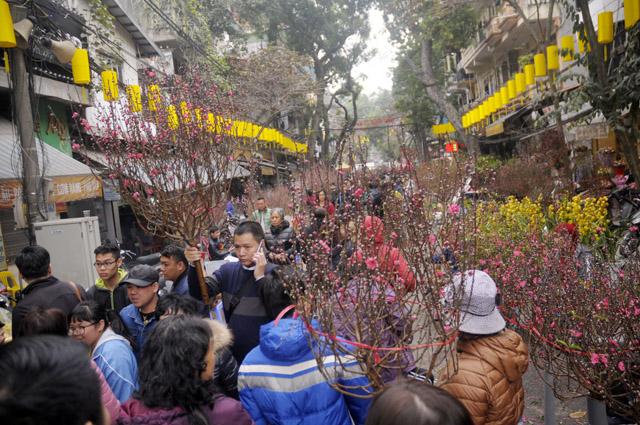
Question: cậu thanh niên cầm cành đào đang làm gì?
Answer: nghe điện thoại